Music of ancient Greece

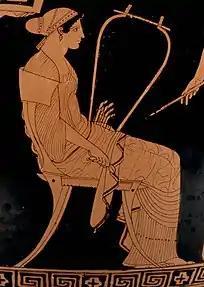
A seated woman playing the "barbiton" (detail), Attic red-figure amphora,

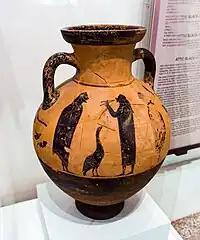
A youth playing the "aulon" to a bearded man and his goose. Attic black-figure amphora, .

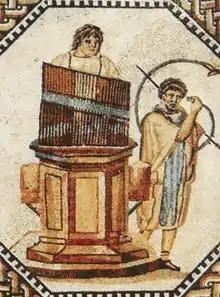
The "hydraulis". Note the presence of the curved trumpet, called the "bukanē" by the Greeks and, later, "cornu" by the Romans.

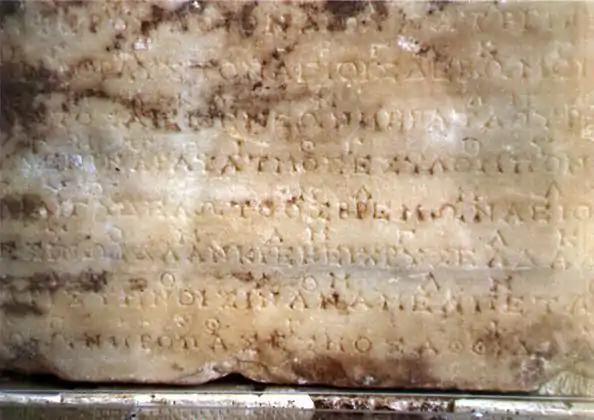
Photograph of the original stone at Delphi containing the second of the two hymns to Apollo. The music notation is the line of occasional symbols above the main, uninterrupted line of Greek lettering.

The enigmatic ancient Greek figure of Pythagoras with mathematical devotion laid the foundations of our knowledge of the study of harmonics—how strings and columns of air vibrate, how they produce overtones, how the overtones are related arithmetically to one another, etc. It was common to hear of the "music of the spheres" from the Pythagoreans. After studying the sound hammers made in a blacksmith's forge, Pythagoras invented the monochord, which has a movable bridge along with a string stretched over a sounding board. Using the monochord, he found the association between the vibrations and the lengths of the strings.